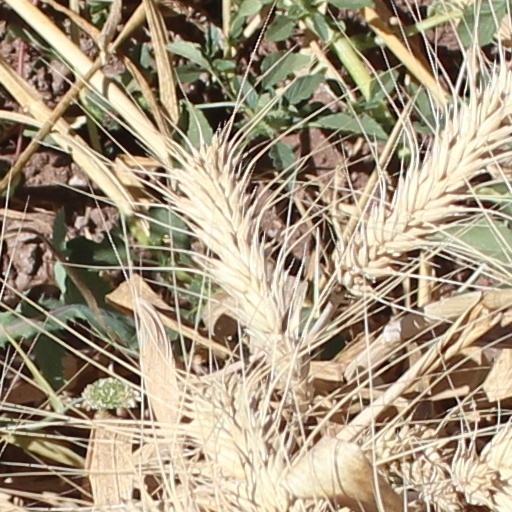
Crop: wheat